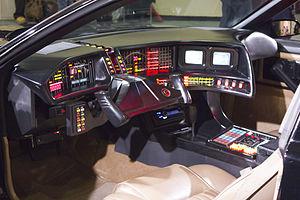
K 2000 est une série télévisée américaine en 90 épisodes de 45 minutes, créée par Glen A. Larson et diffusée entre le 26 septembre 1982 et le 4 avril 1986 sur le réseau NBC.
KITT ou K.I.T.T. — acronyme de Knight Industries Two Thousand — est le nom d'une voiture de fiction apparaissant dans la série télévisée K 2000, dans le téléfilm K 2000 : La Nouvelle Arme, ainsi que dans la deuxième série Le Retour de K 2000. Elle est conduite dans la première série par le personnage de Michael Knight.